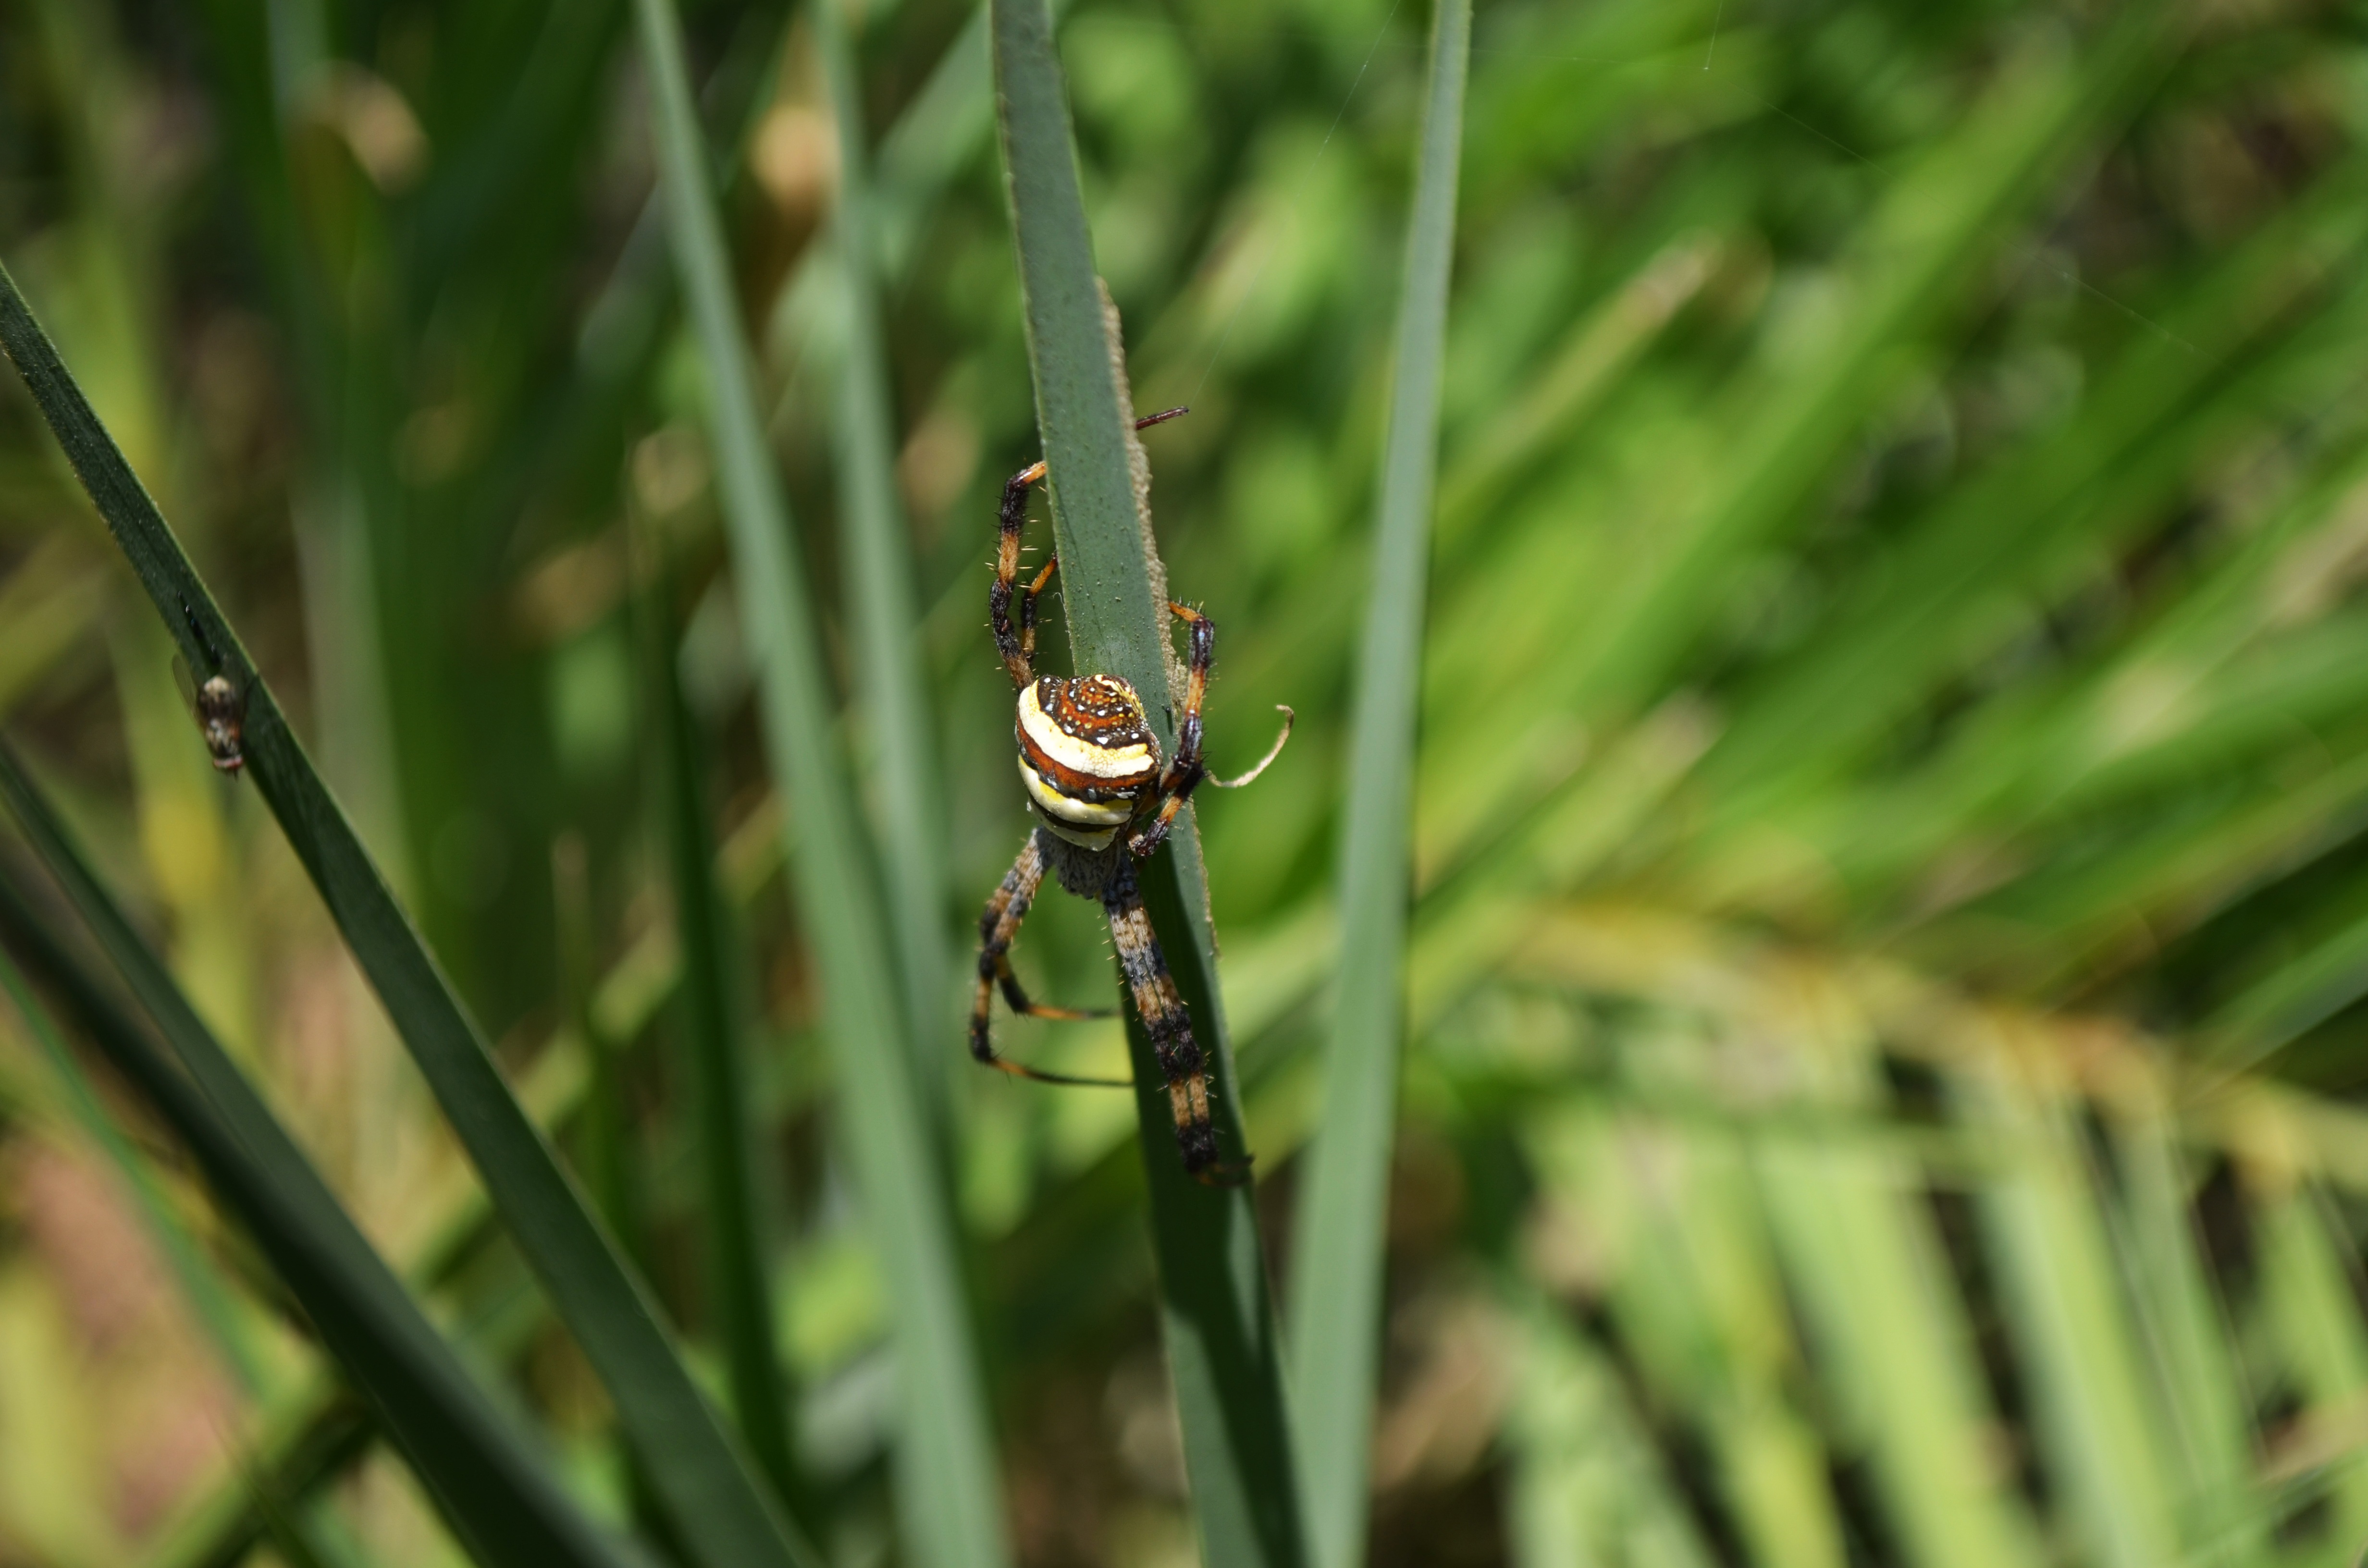
grass, flower, green, insect, fauna, invertebrate, close up, crawling, spider, macro photography, arthropod, grass family, plant stem, dragonflies and damseflies